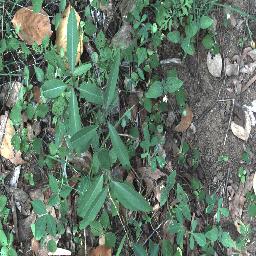
Label: rubber_vine